Violet Pinckney

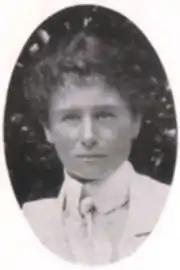

Violet Millicent Pinckney (11 March 1871 – 13 March 1955) was an English tennis player. Pinckney was born at Alderbury, Wiltshire, in 1871 to Major William Pinckney and his wife "Frances Charlotte Everett". In 1903 she won the German Championships. She took part in the 1908 Summer Olympics, but lost in the initial round to Gladys Eastlake-Smith. In 1907 and 1908 she won the "London Championships". She competed in 12 editions of the Wimbledon Championships between 1903 and 1925. Her best result in the singles event was reaching the quarterfinal in 1906, 1908 and 1920 while in doubles she reached the semifinal in 1914 partnering Marguerite Broquedis.